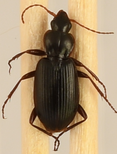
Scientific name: Calathus advena
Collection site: Niwot Ridge NEON (NIWO), plot NIWO_001